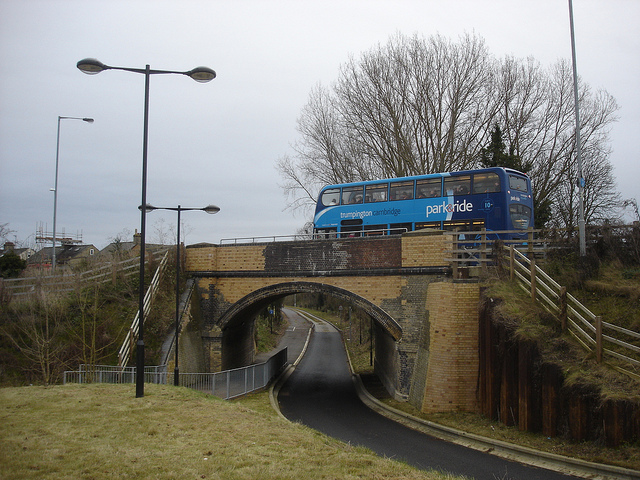
A blue bus is riding over a brick bridge.

A bus crossing a bridge with street lights and trees.

A tour bus traveling over a bridge that has a road passing underneath.

A blue double decker bus driving across a bridge.

A blue Park Ride bus traveling over a bridge.